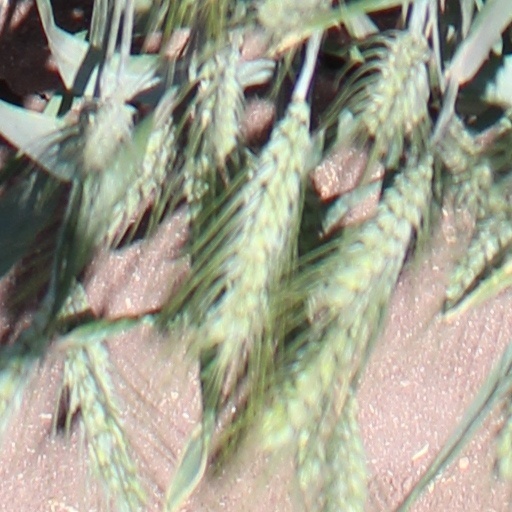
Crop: wheat